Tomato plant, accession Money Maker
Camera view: horizontal (90 deg, fisheye); turntable rotation: 330 degrees
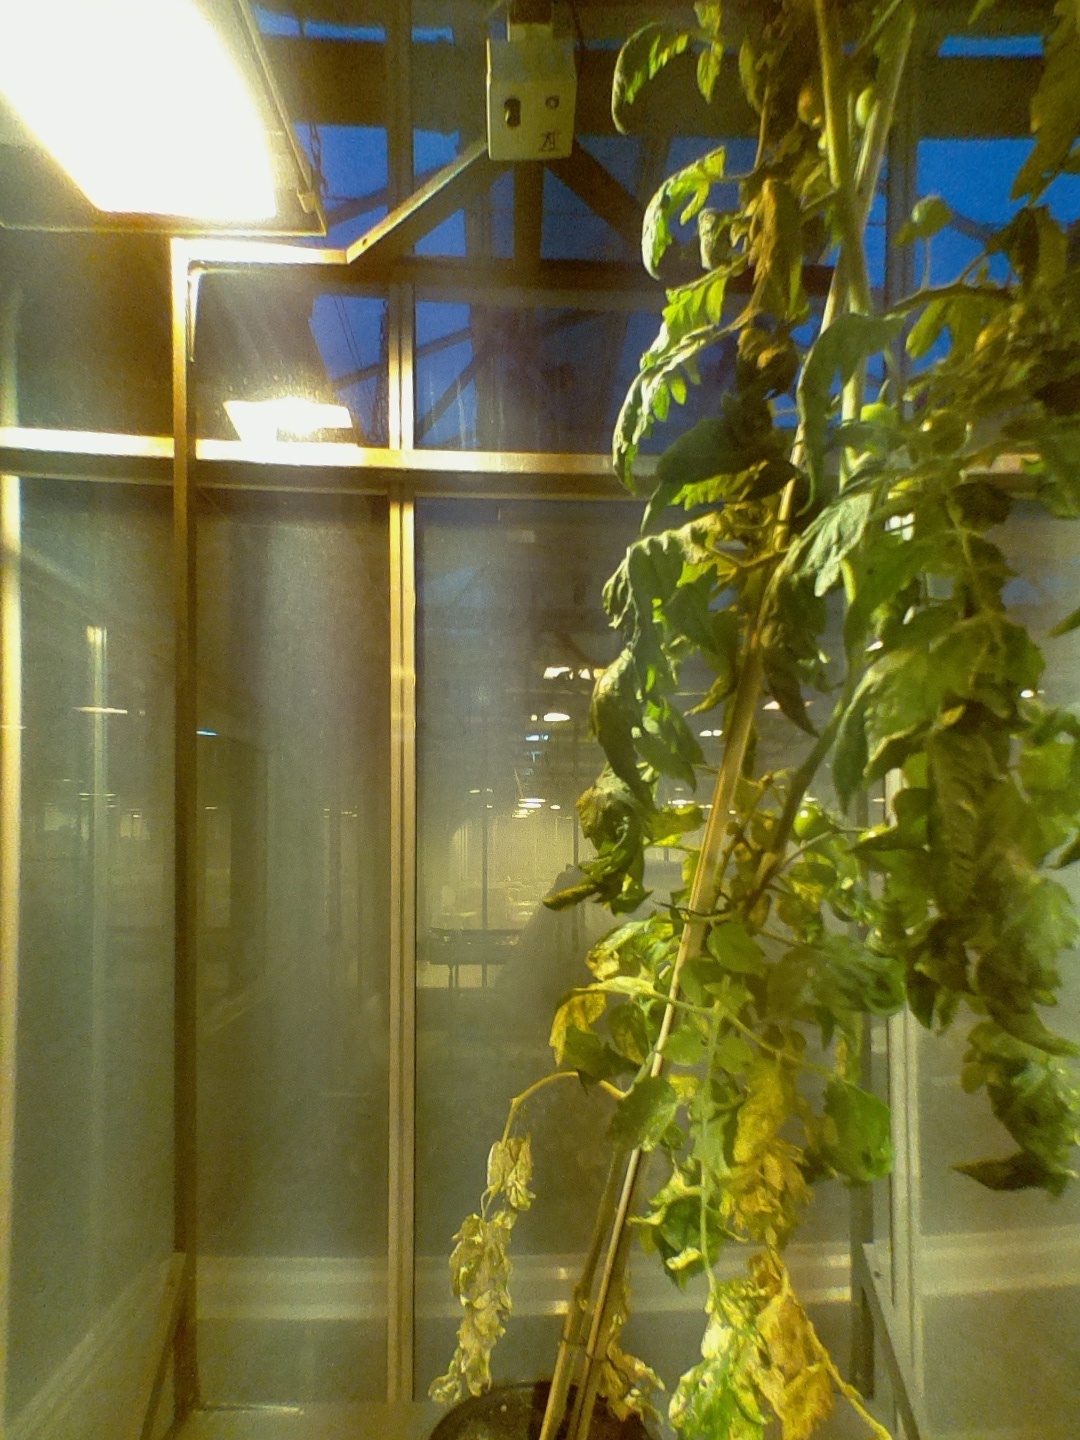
BBCH growth stage 72: 20%-30% of final fruit size